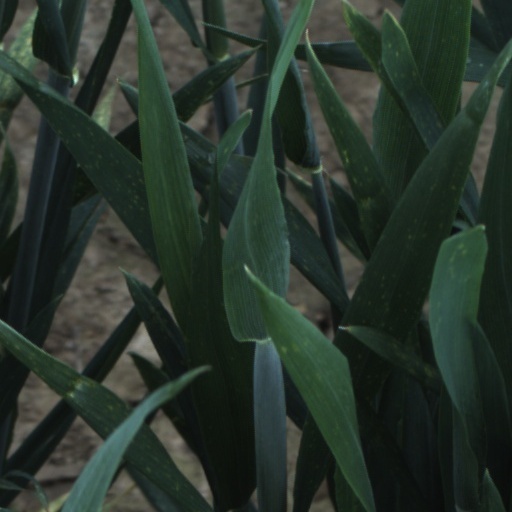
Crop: wheat